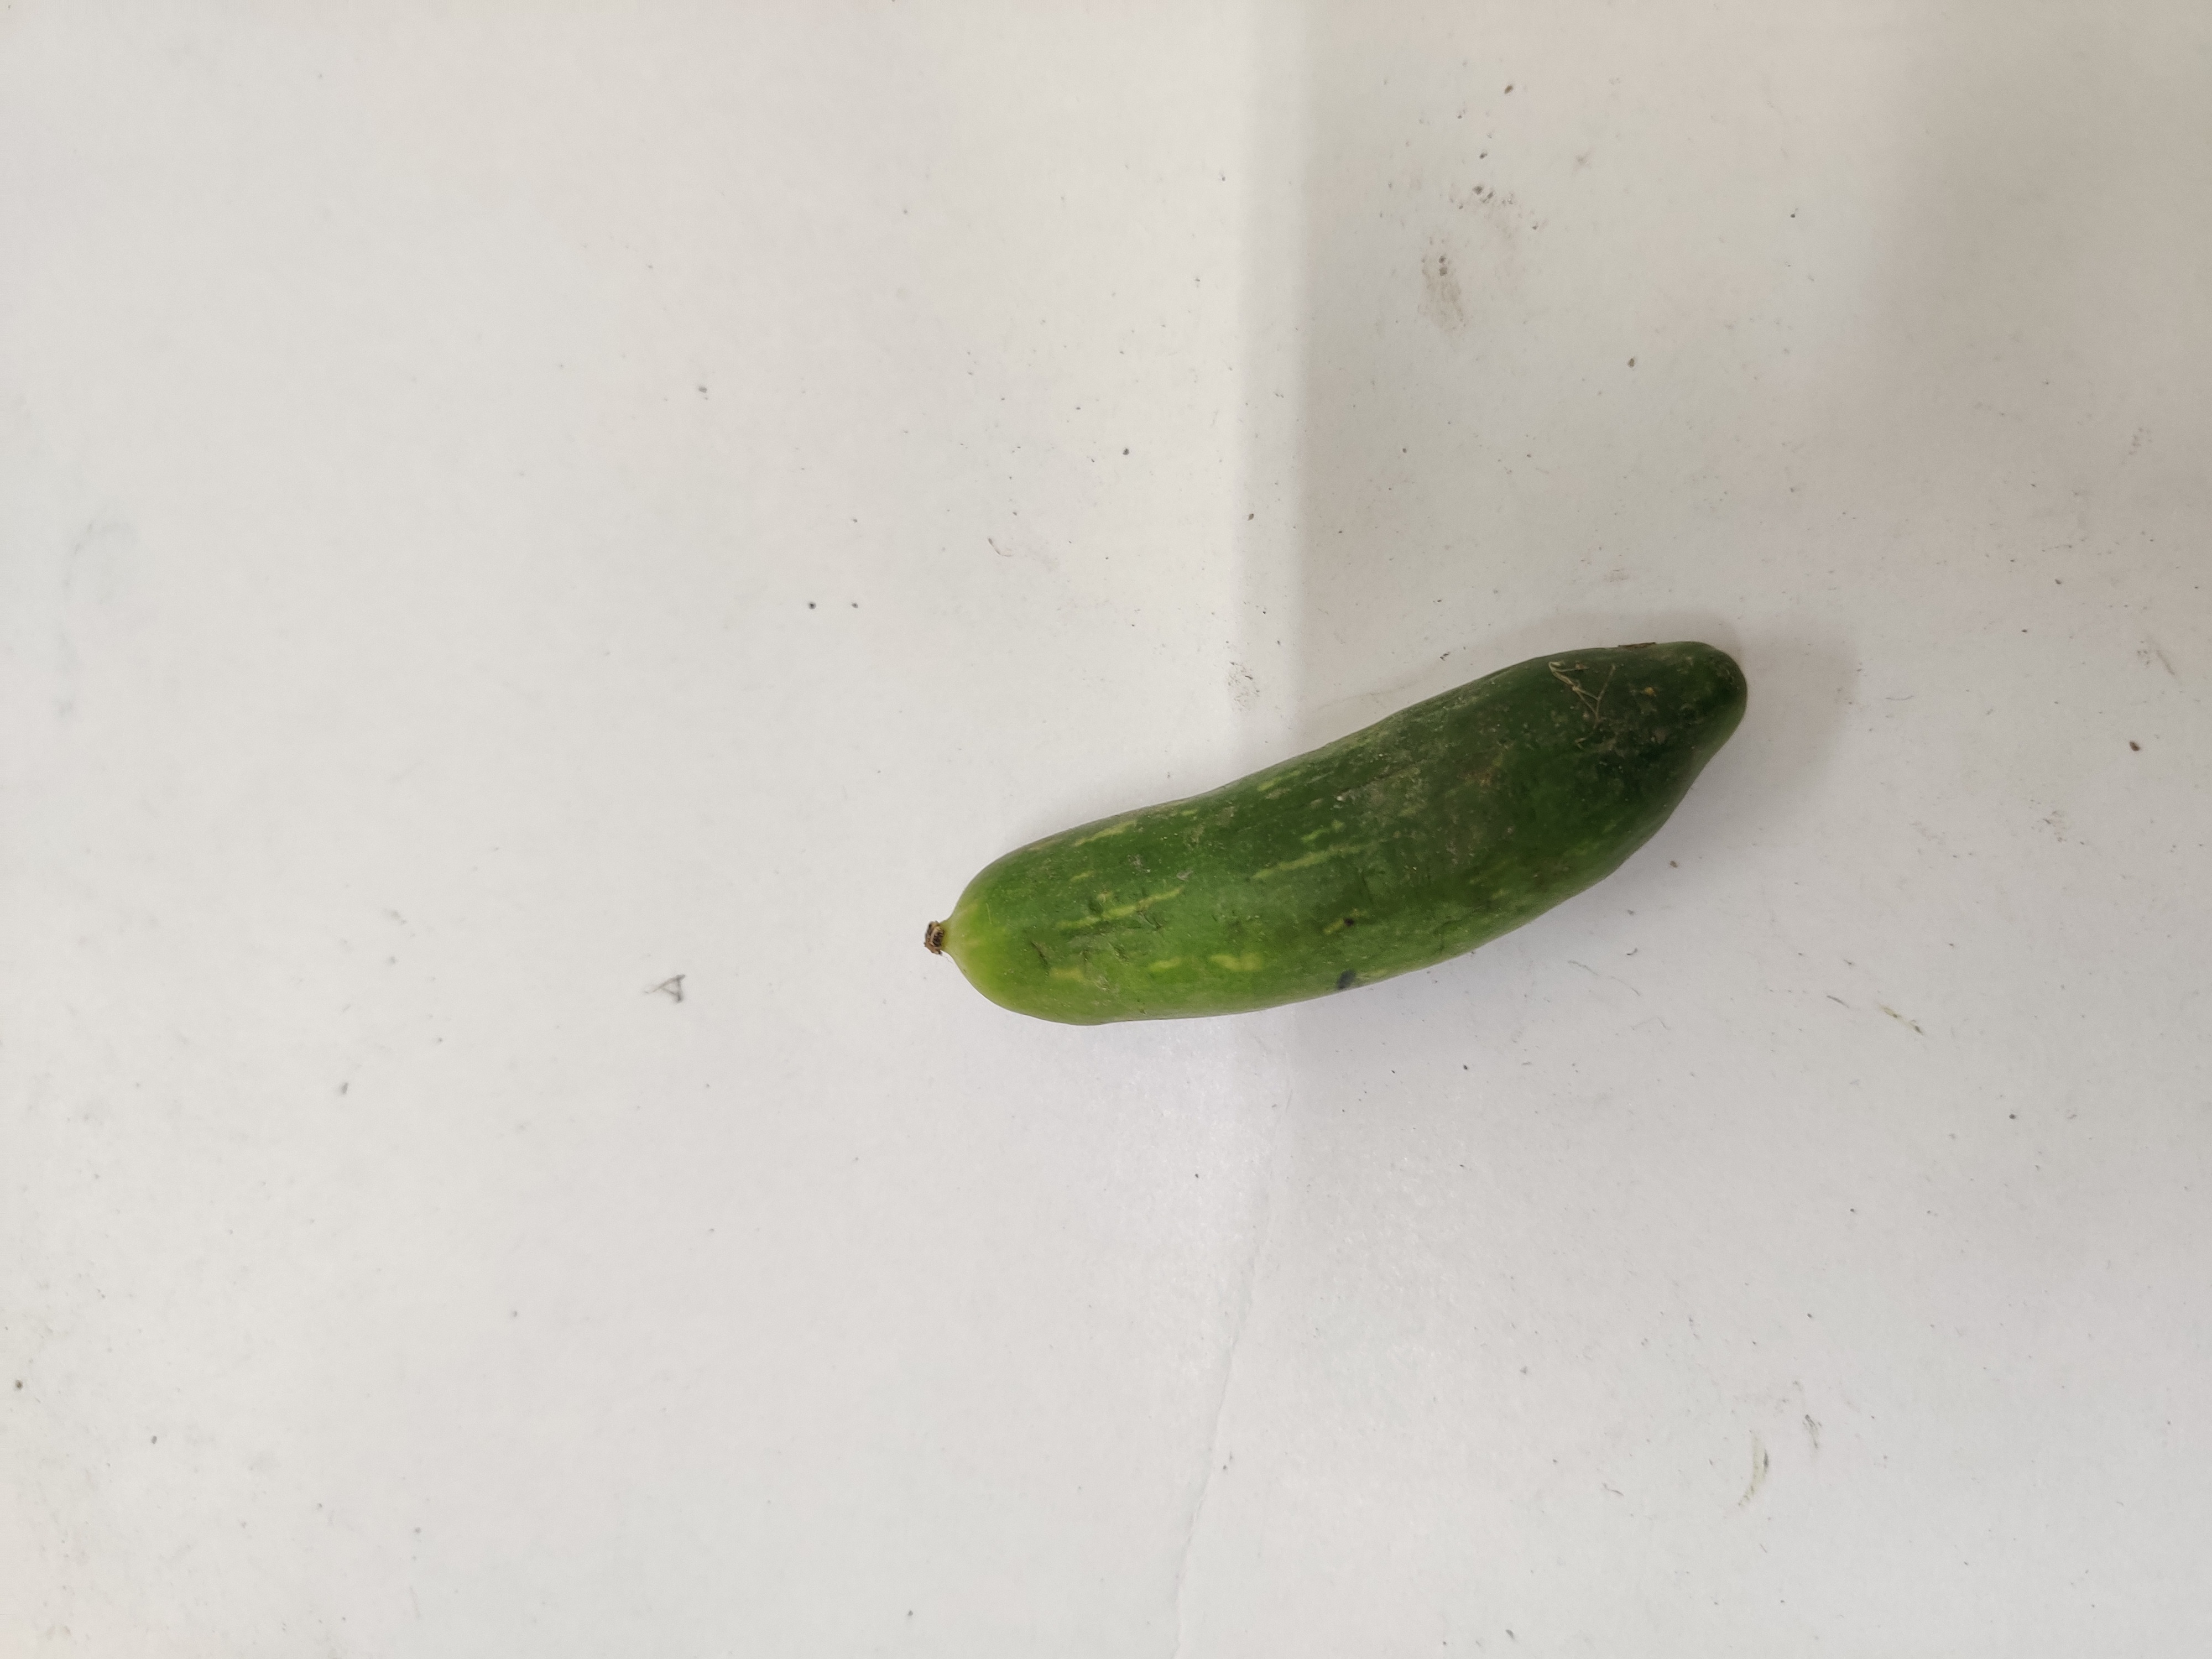
Crop: Ivy Gourd
Condition: Damaged